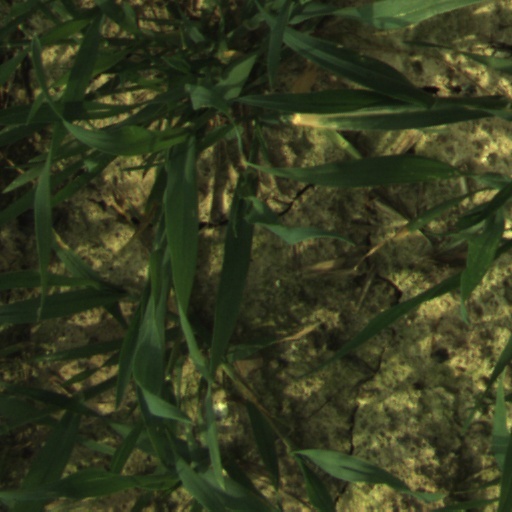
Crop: wheat